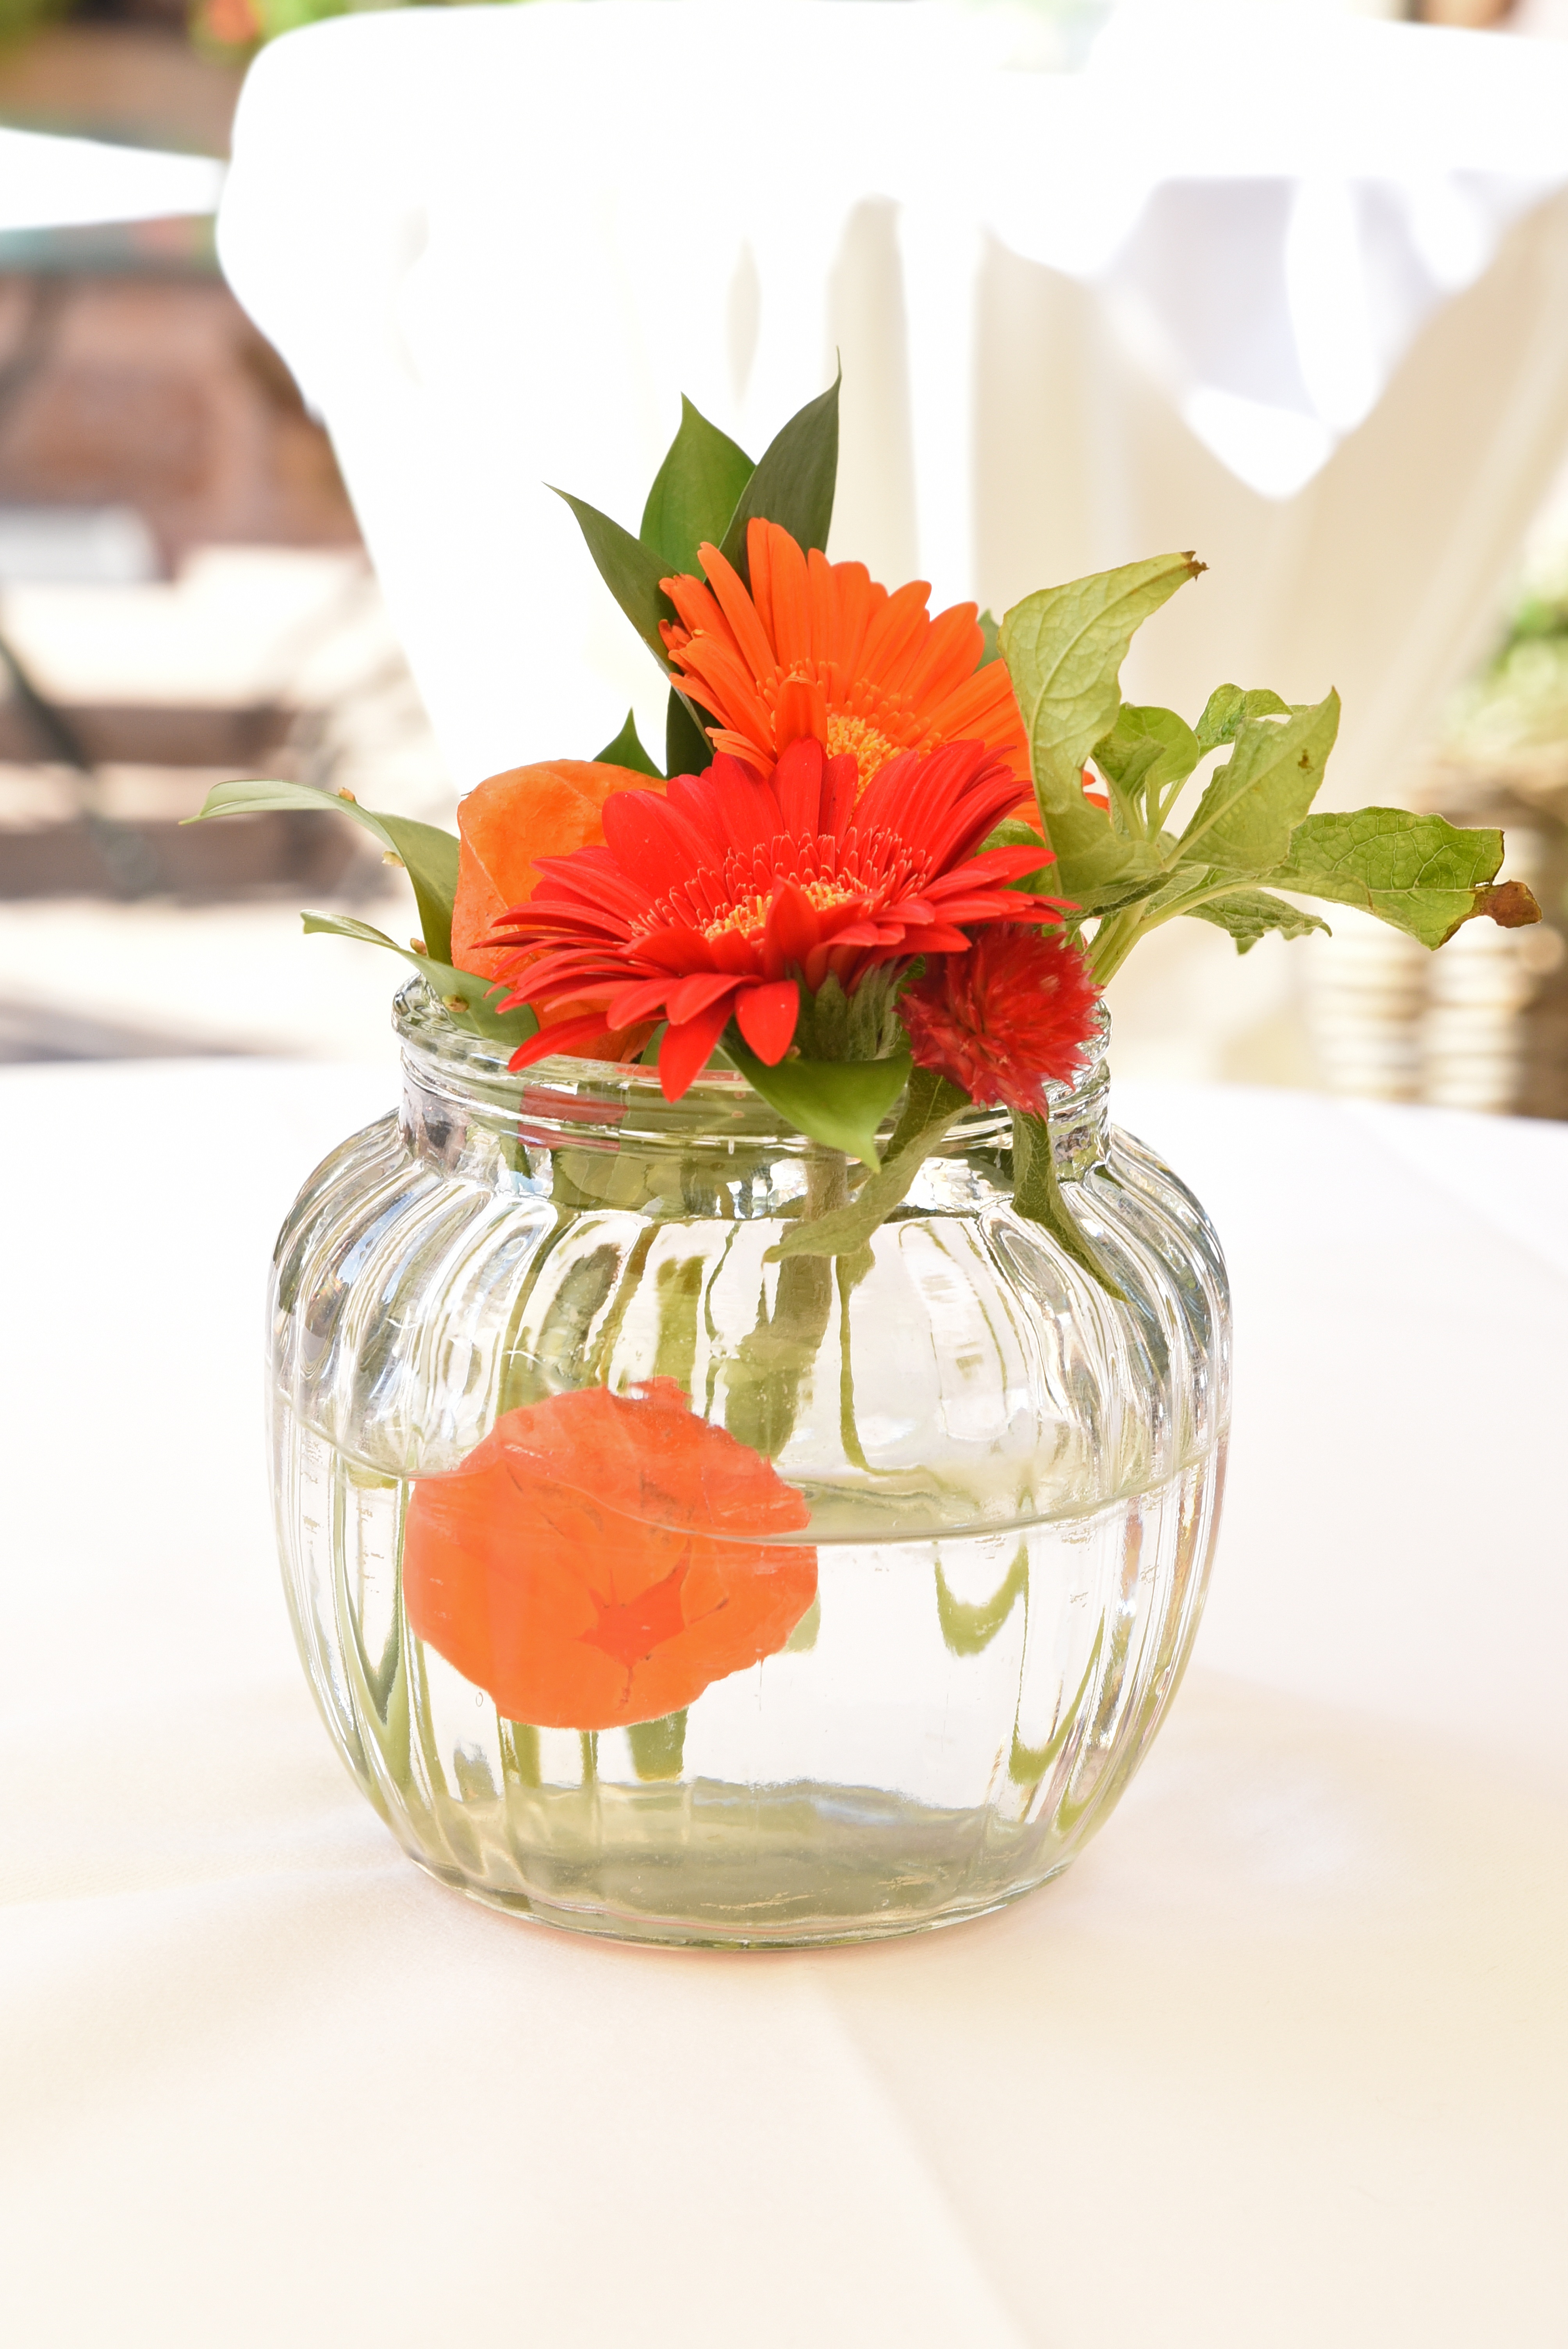
plant, flower, glass, vase, orange, produce, lighting, still life, deco, floristry, table decorations, flowering plant, flower bouquet, floral design, centrepiece, land plant, drinkware, flower arranging